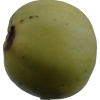
Label: Apple 13